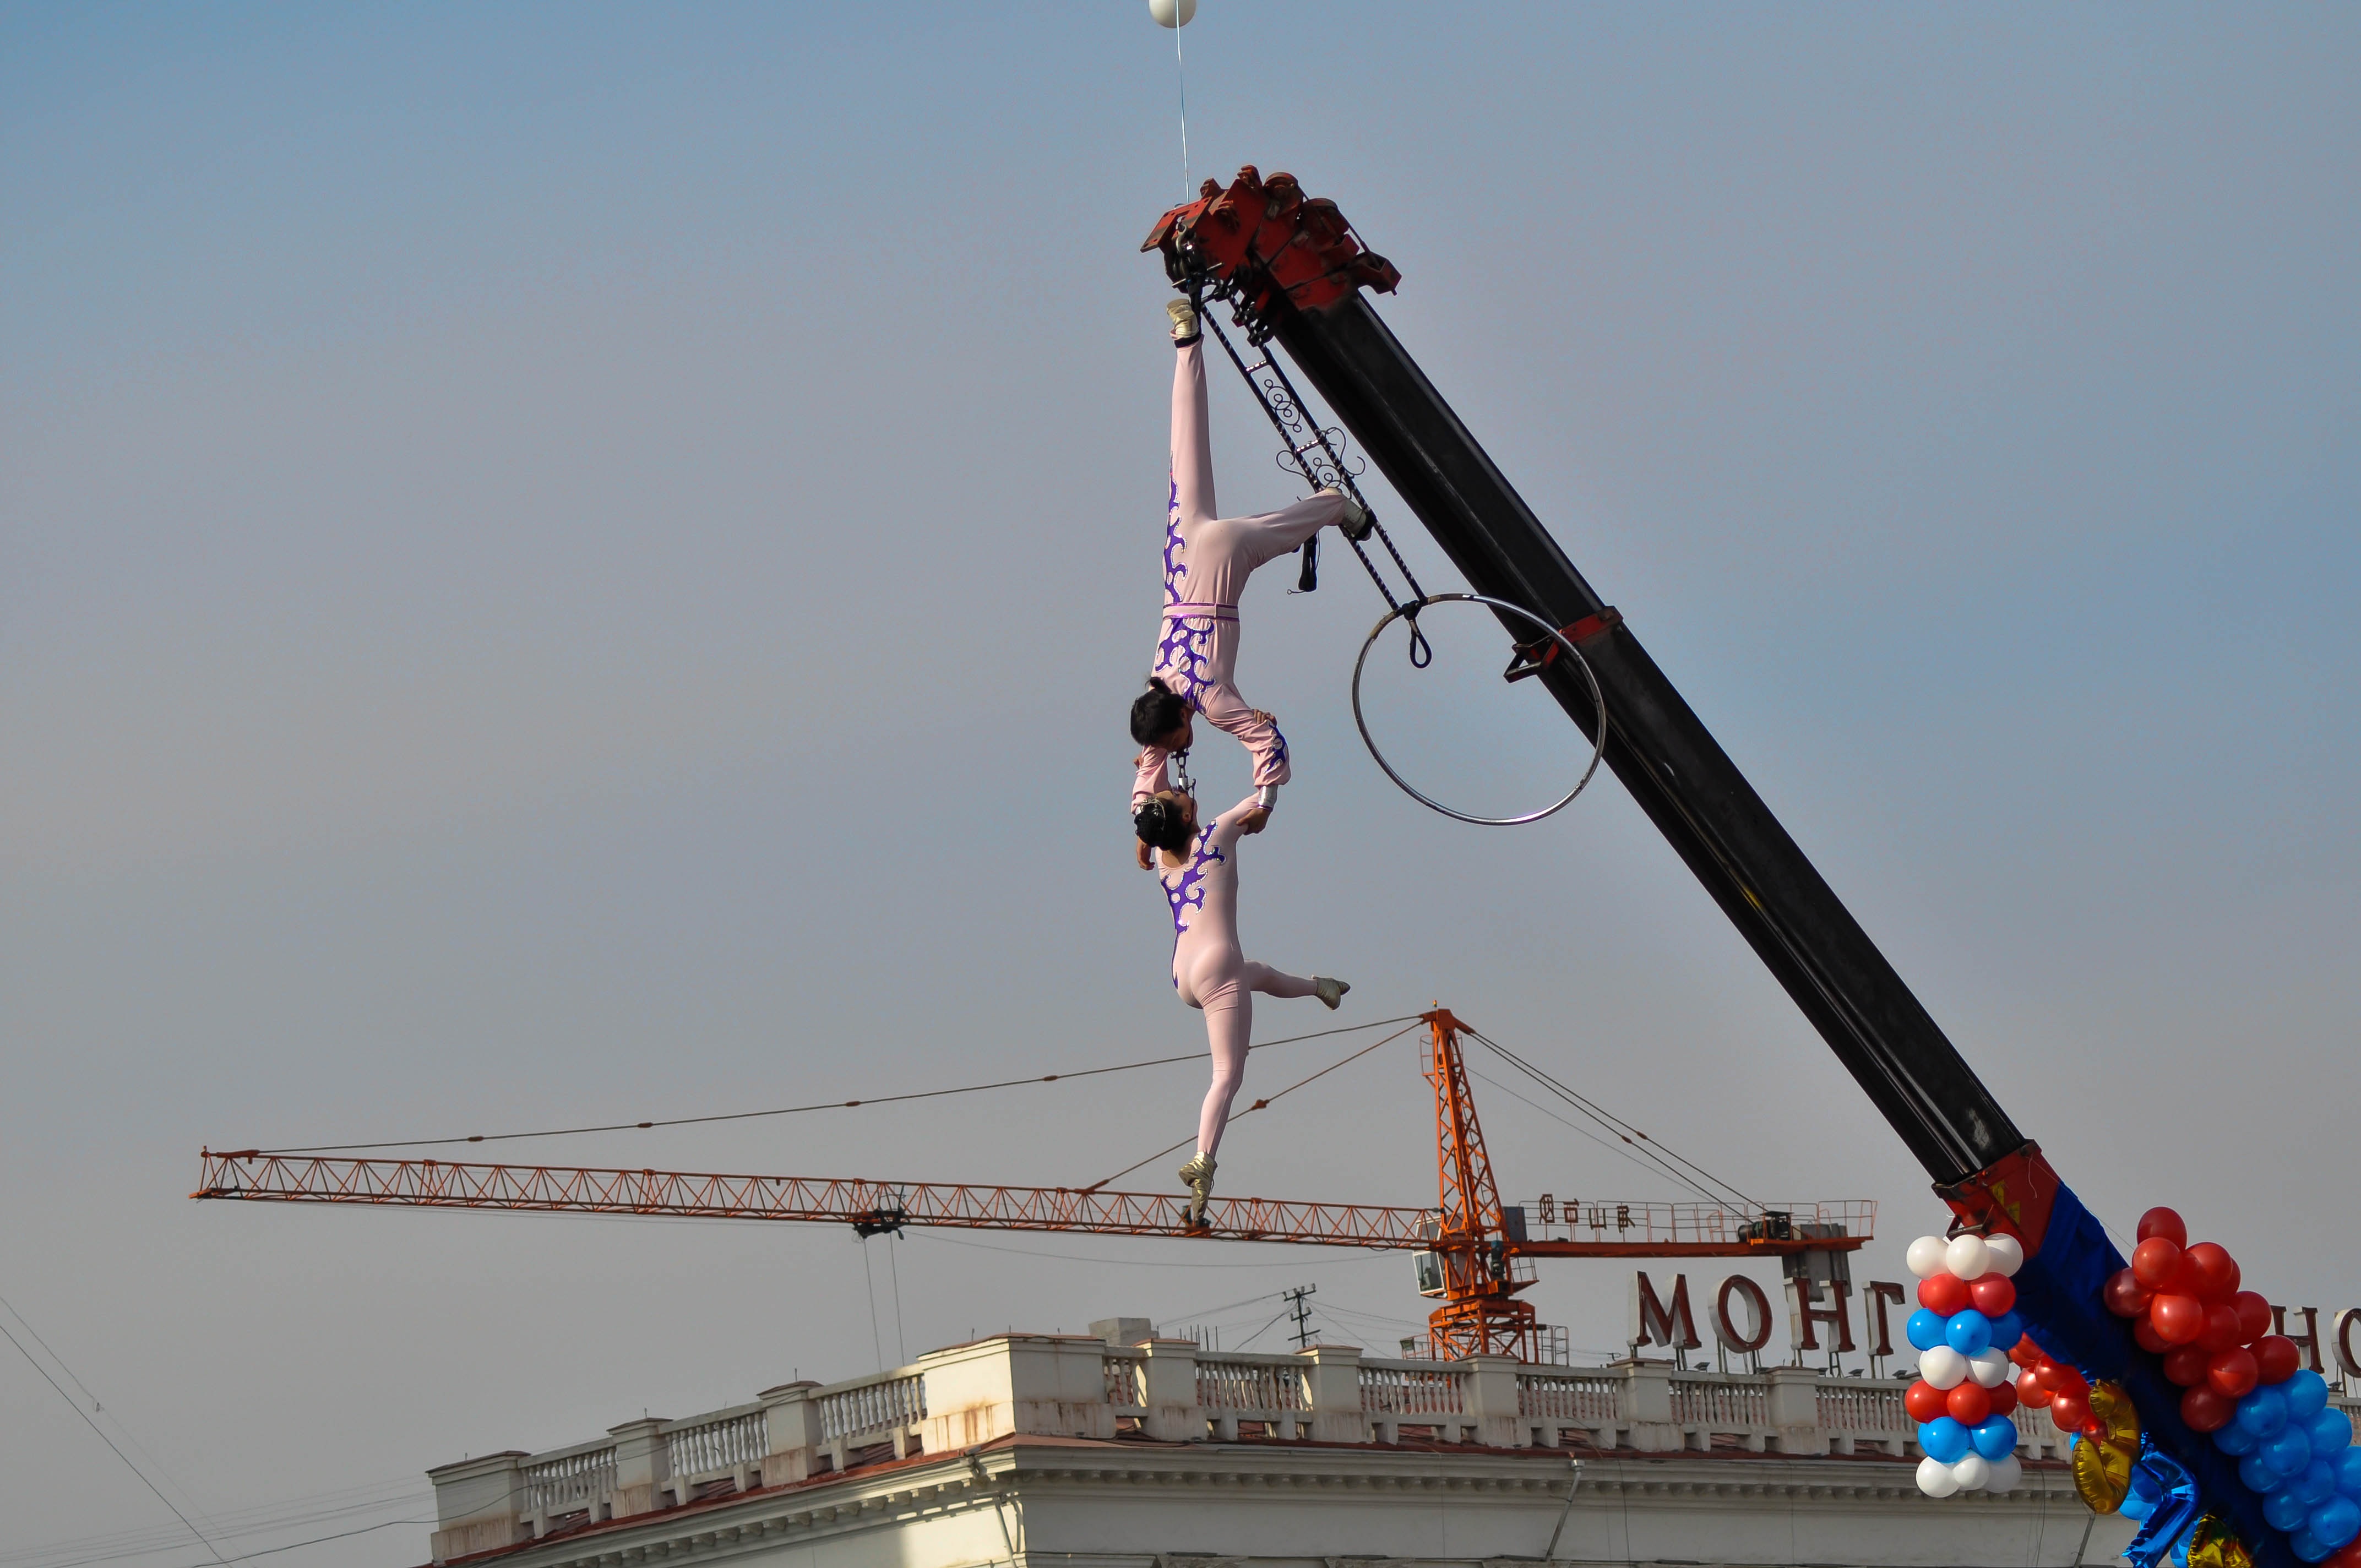
outdoor, girl, woman, street, construction, vehicle, amusement park, mast, balance, stage, performance, crane, circus, acrobat, entertainment, mongolia, open air, gymnast, construction equipment, amusement ride, challenging